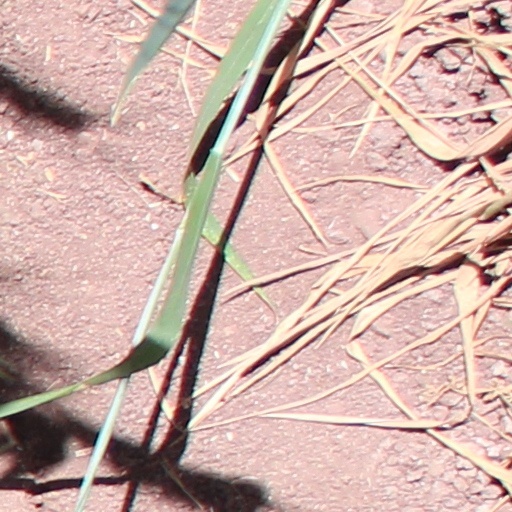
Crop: wheat